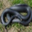
Label: snake